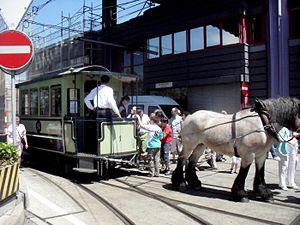
Tram hippomobile des TN. Tram importé pour le 150e anniversaire des TPG. Photographie prise au dépôt du Bachet-de-Pesay, à Lancy.
La Compagnie du tramway Neuchâtel- Saint-Blaise est fondée pour construire et exploiter un tramway à voie métrique entre ces deux villes du canton de Neuchâtel en Suisse.